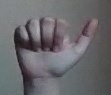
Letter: dhad